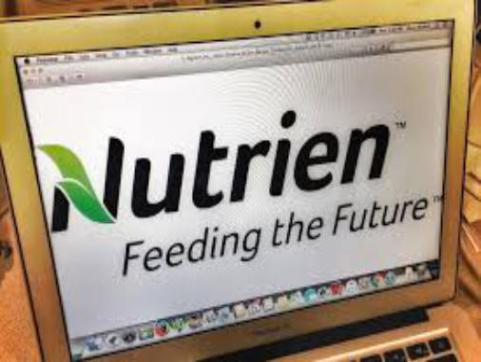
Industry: Food